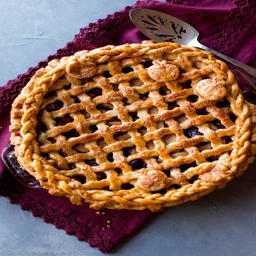
for when you need a fruity dessert to trick yourself into thinking you 're being healthy .